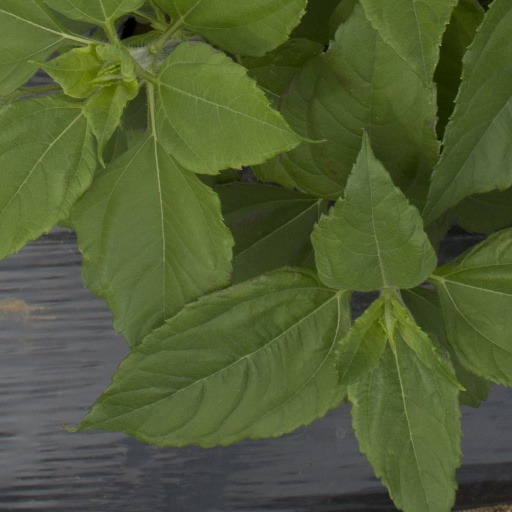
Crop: Jerusalem artichoke